Swaminarayan

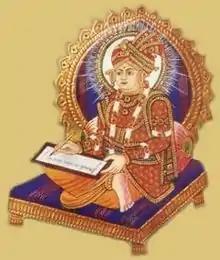
Illustration of Swaminarayan writing the "Shikshapatri"

Swaminarayan (IAST: '; 3 April 1781 – 1 June 1830), also known as Sahajanand Swami, was a yogi and ascetic believed by followers to be a manifestation of Krishna or the highest manifestation of Purushottama, around whom the Swaminarayan Sampradaya developed.